Tourism in North Korea

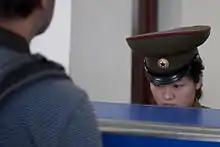
Entry into North Korea through Pyongyang Sunan International Airport

In 2002, the area around Mount Kumgang, a scenic mountain close to the South Korea border, was designated as a special tourist destination: Mount Kumgang Tourist Region. Tours run by private companies brought thousands of South Koreans to Mount Kŭmgang every year before the suspension of tours in late 2008 due to the shoot-to-kill of a South Korean tourist. When tours had not resumed by May 2010, North Korea unilaterally announced that it would seize South Korean real estate assets in the region.